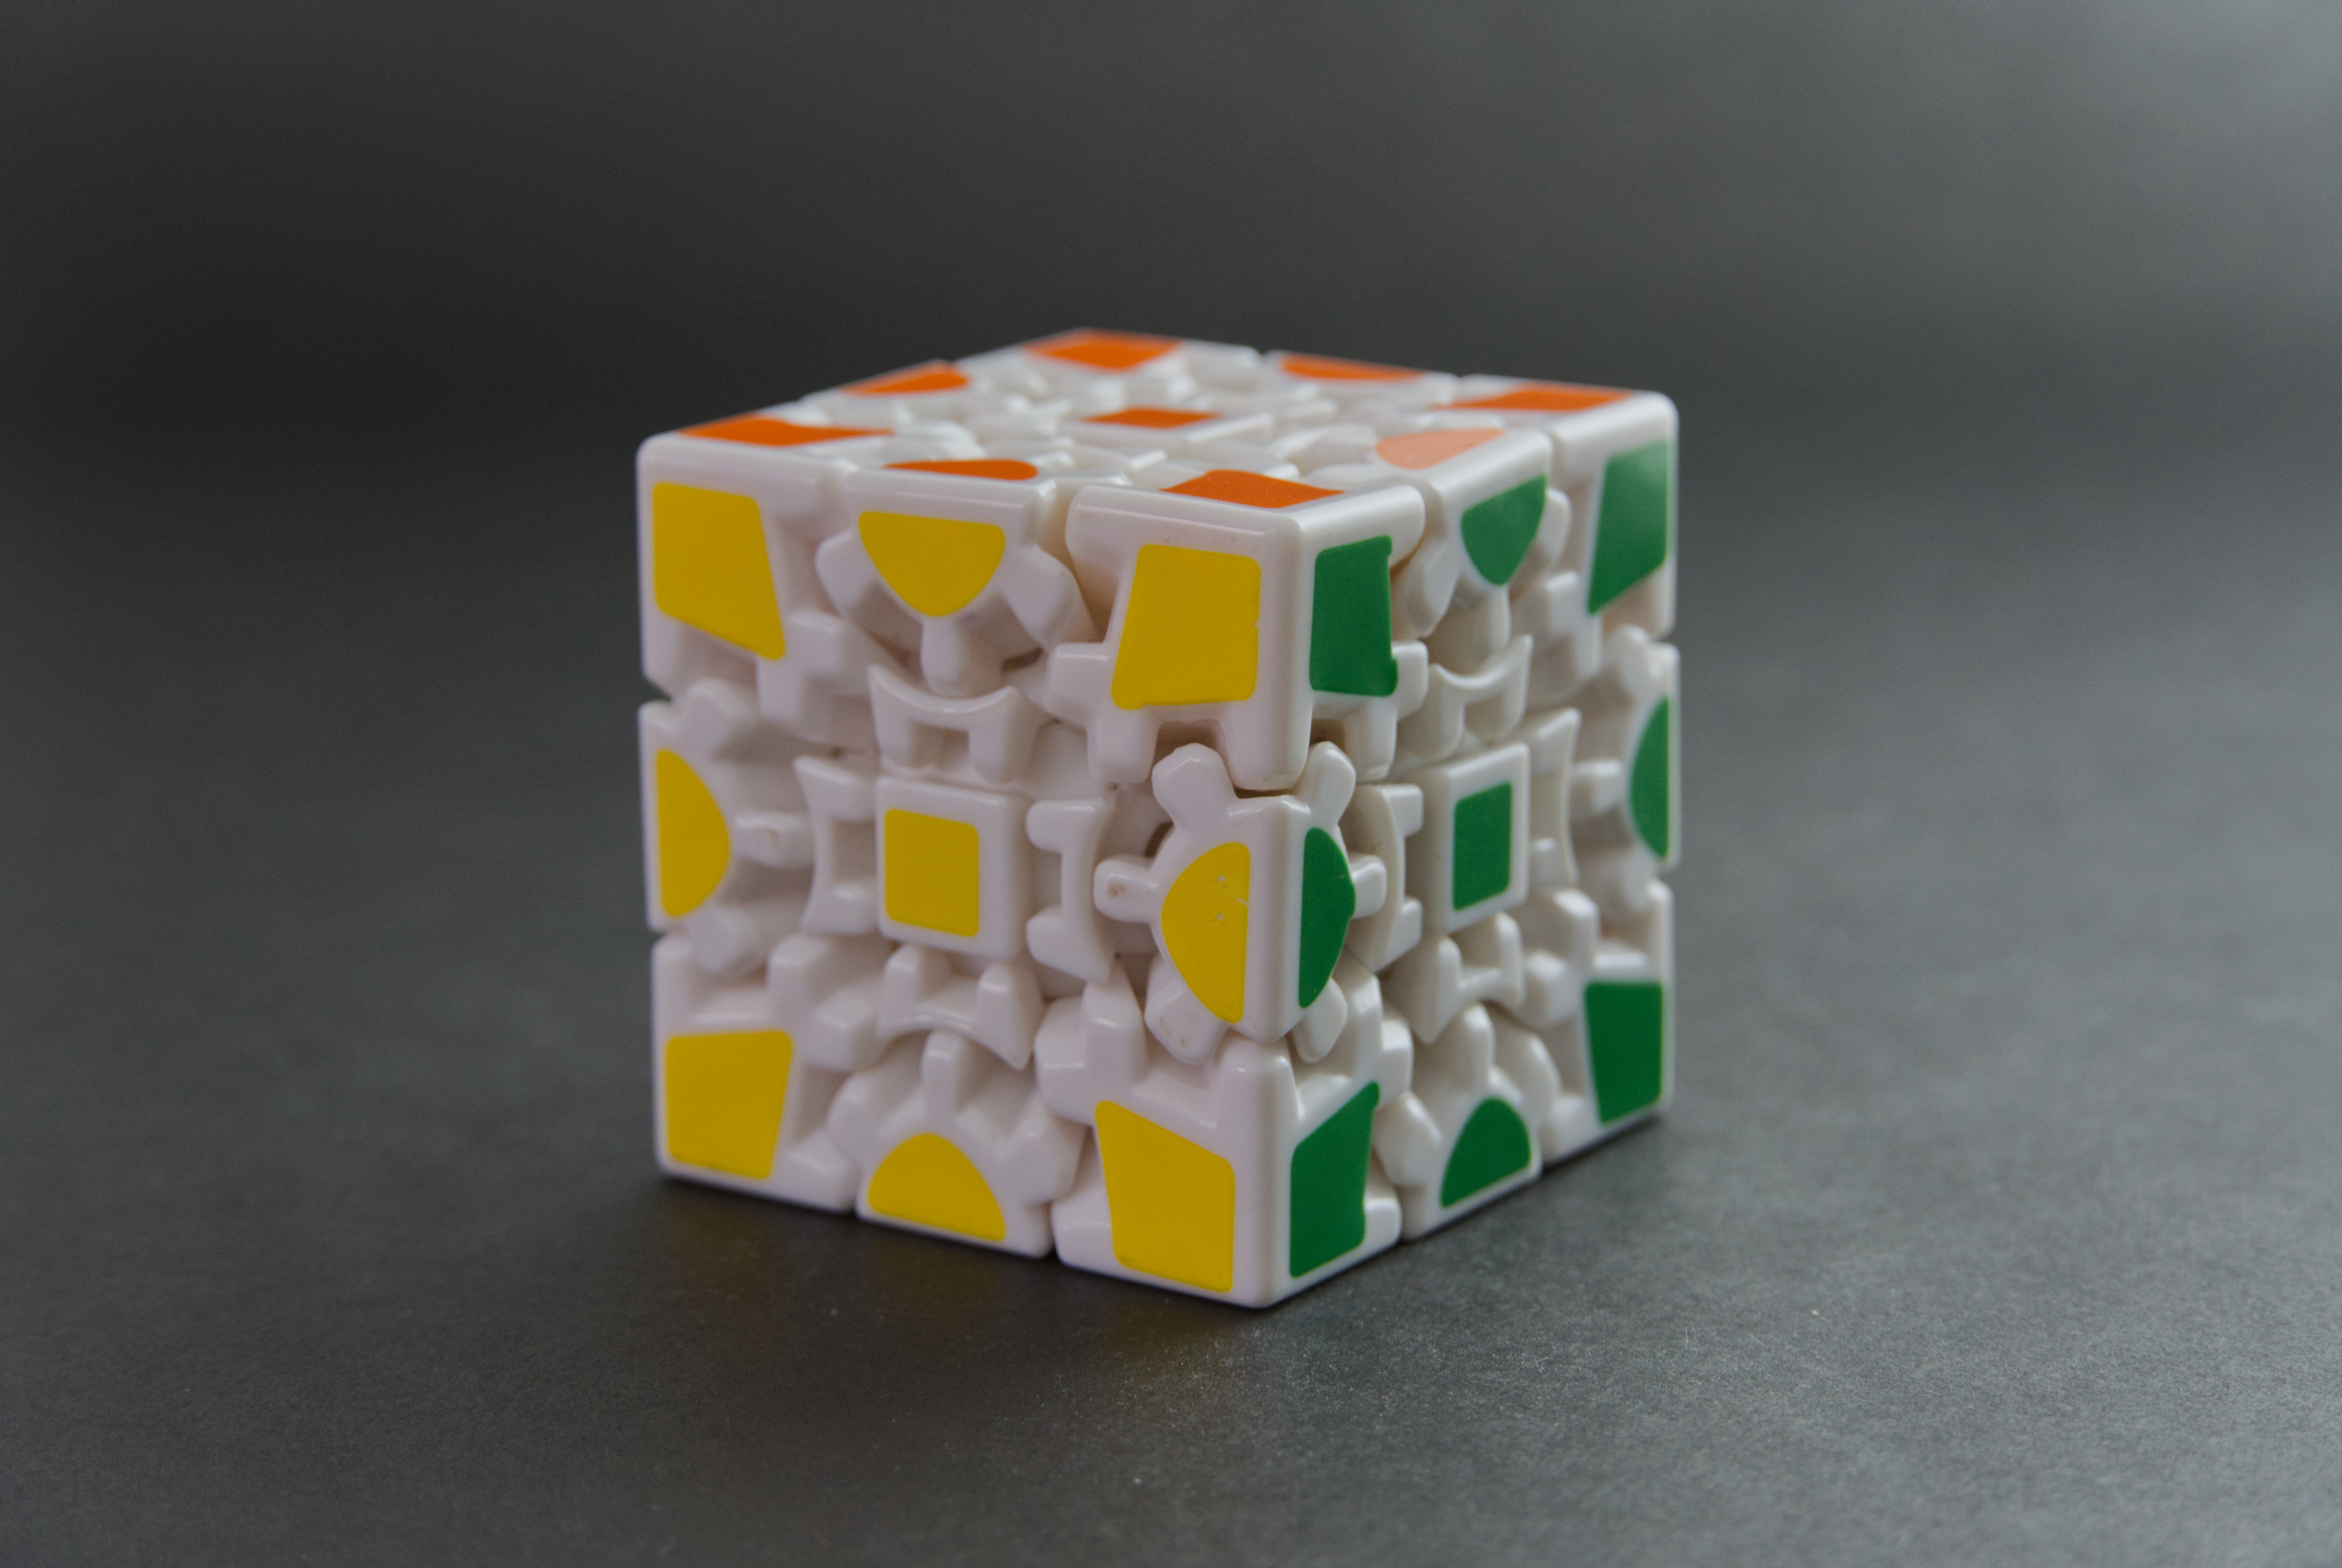
cube, 3x3, pinion, mechanism, toy, rectangle, art, creative arts, educational toy, font, jewellery, fashion accessory, natural material, metal, plastic, square, electric blue, paper product, gemstone, dice game, circle, pattern